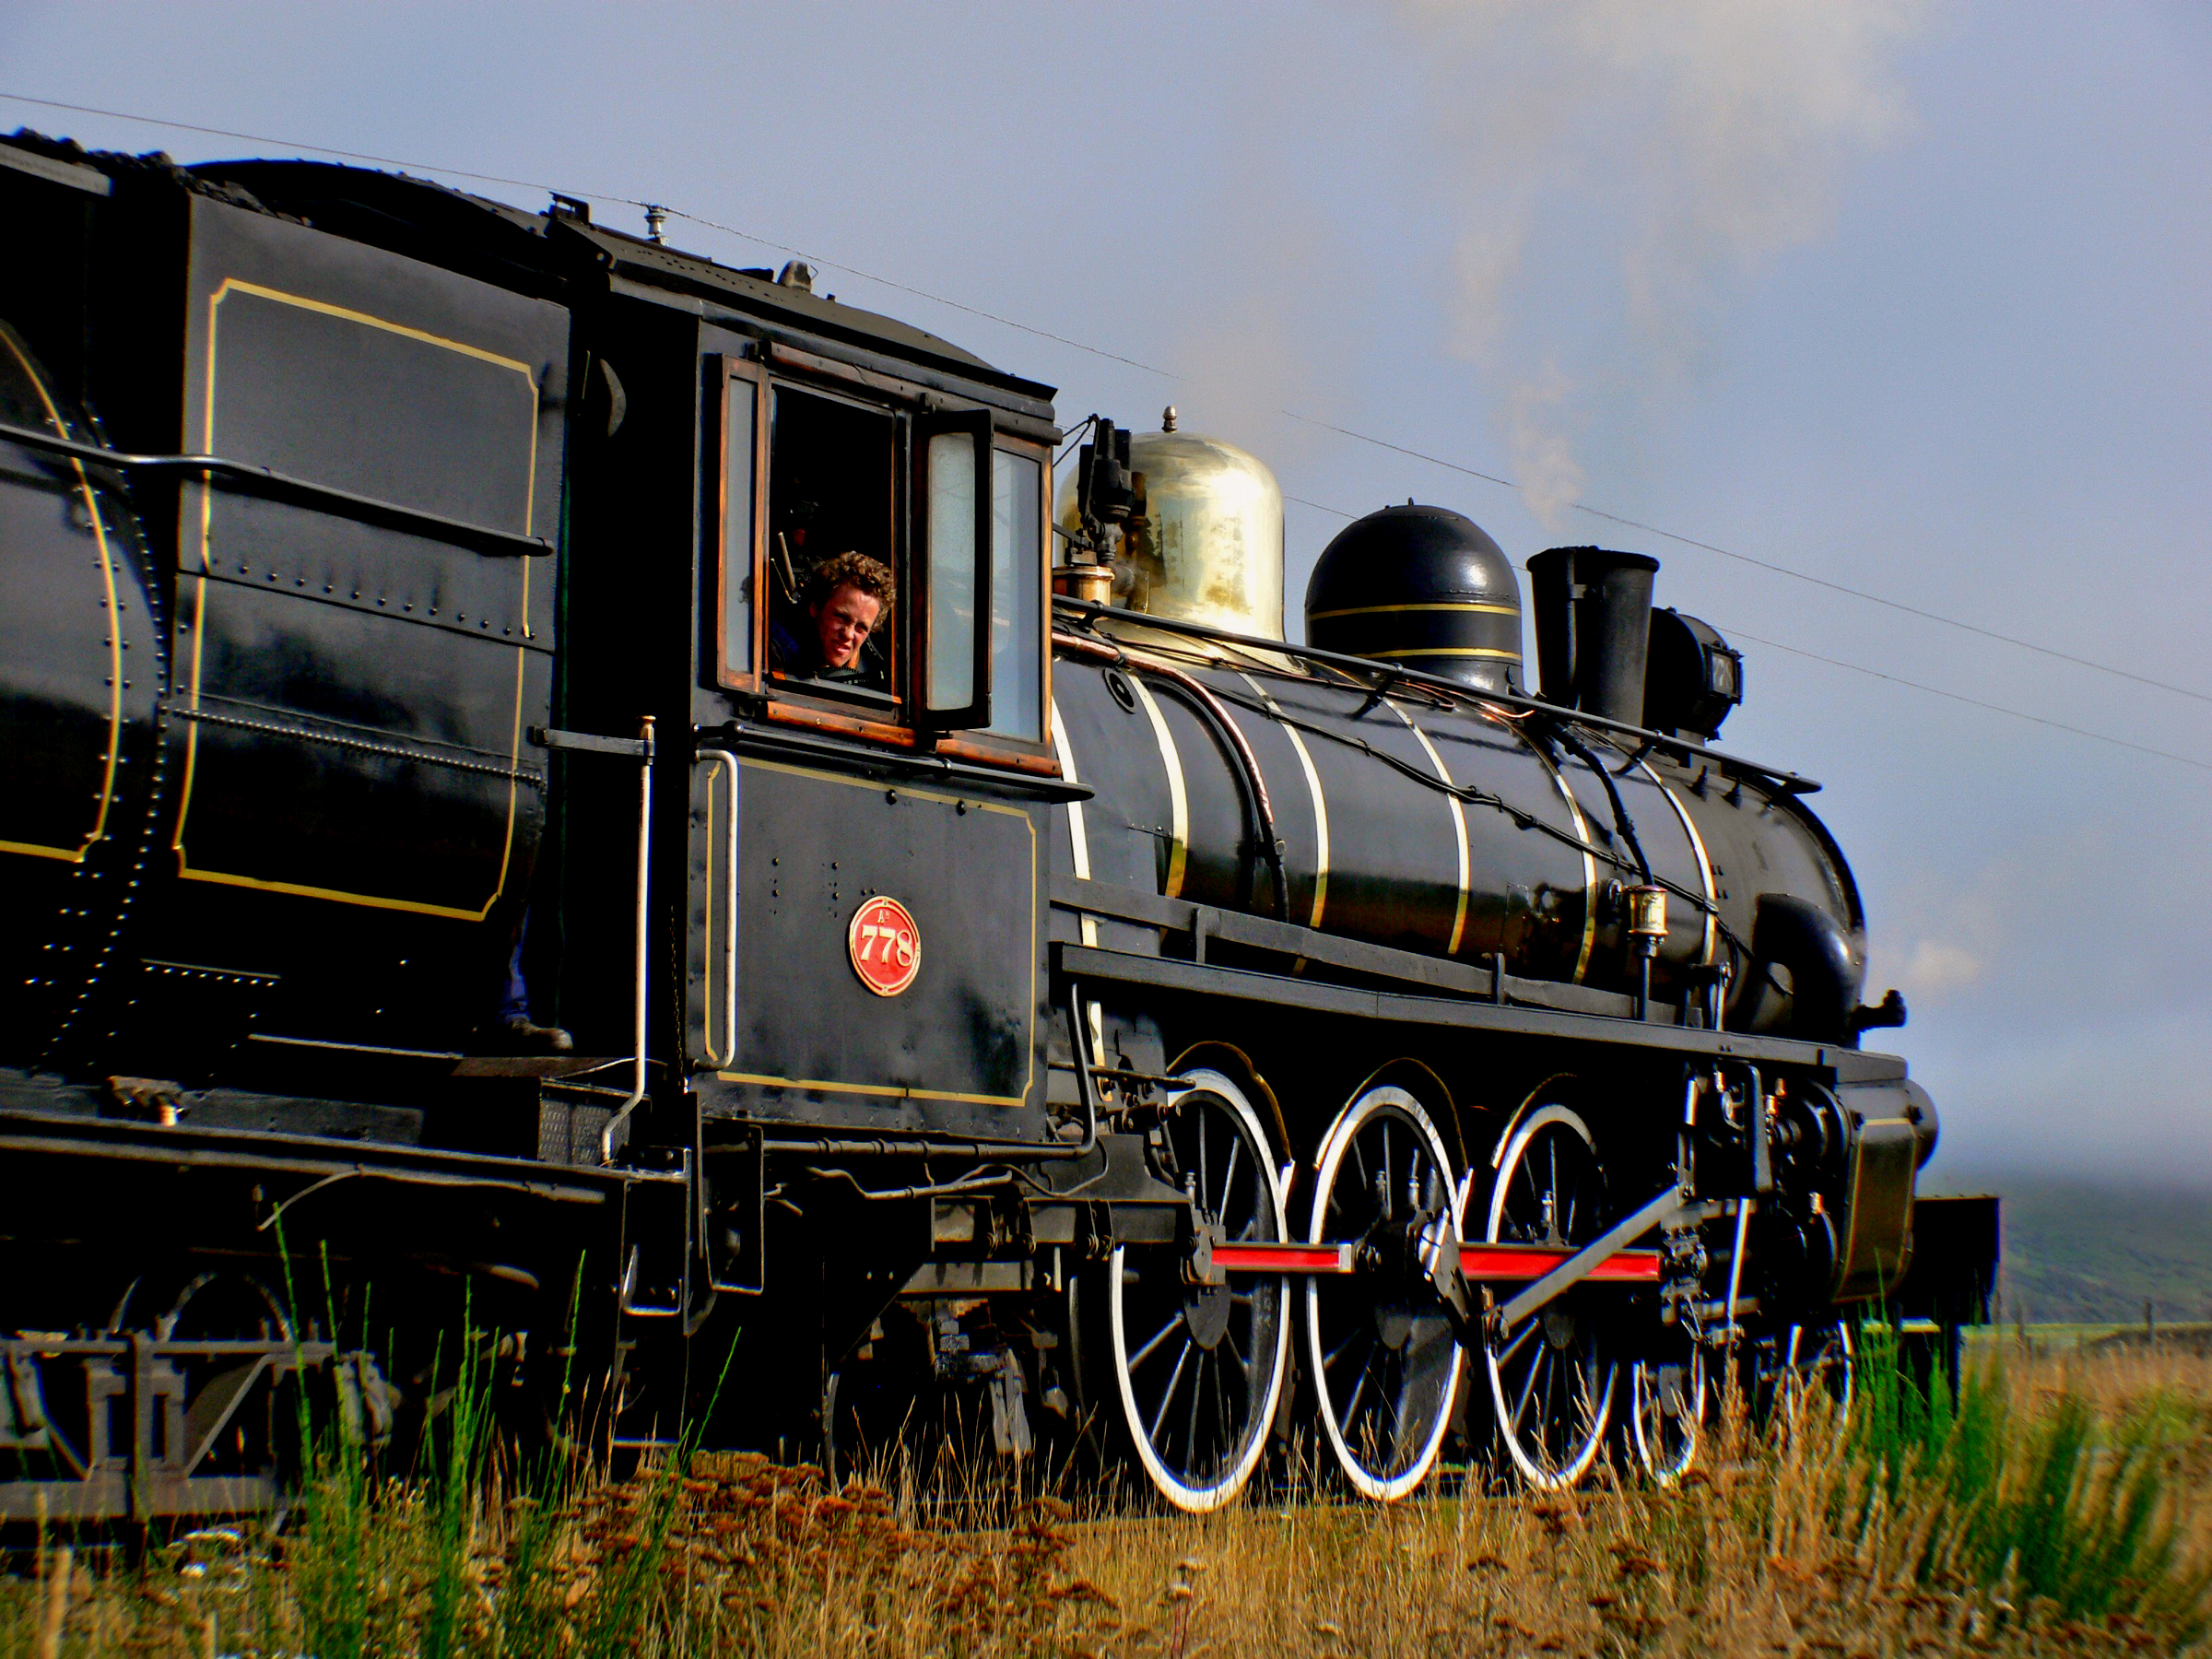
track, train, transport, vehicle, electricity, locomotive, steam engine, kingstonflyer, rail transport, land vehicle, rolling stock, railroad car